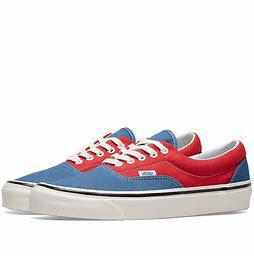
Brand: Vans
Model: Era 95 DX